List of Major League Baseball managers

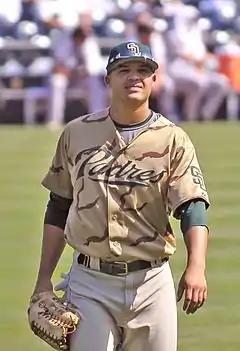
Will Venable as a player for the Padres

The San Francisco Giants were originally established as the New York Gothams in 1883. In its -year history, the franchise has employed 36 managers. The first manager in franchise history was John Clapp. John McGraw leads the team in regular-season wins (2,583) and losses (1,790), games managed (4,424), and playoff wins (26) and losses (28). McGraw and Bruce Bochy's three championships each are tied for most all-time among Giants managers; other managers to win the league's championship with the franchise include Jim Mutrie (two), Durocher (one), and Bill Terry (one). Mutrie leads all Giants managers in winning percentage (.605). Hall of Famers to lead the team on the field include McGraw, Ward, Durocher, Terry, George Davis, Cap Anson, Buck Ewing, Mel Ott, and Frank Robinson—who became the first African-American manager in Major League Baseball when he was hired by the Cleveland Indians. Bruce Bochy managed the Giants from 2007 until his retirement in 2019. On November 12, 2019, Gabe Kapler was hired to be the club's 37th manager, but was fired at the end of the 2023 MLB season, so Kai Correa served as the 38th manager on an interim basis for the final three games. On October 25, 2023 Bob Melvin was hired as the team's 39th manager.